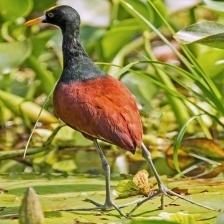
Species: NORTHERN JACANA
Scientific name: JACANA SPINOSA